Ferdinand Albin Pax

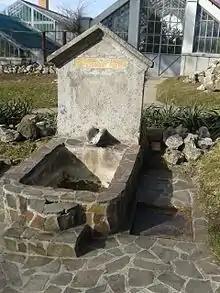
Fountain dedicated to Ferdinand Pax in the Botanical Garden of Cluj-Napoca, Romania

Pax was born on 26 July 1858 in Dvůr Králové nad Labem, in what was then known as Bohemia, to Carl Ferdinand, a mine superintendent in Žacléř, and Elisabeth Haas (died 1861). He graduated from the Kamienna Góra gymnasium and joined the University of Wrocław. He received a PhD in 1882 studying under Heinrich Göppert and moved to Kiel and habilitated in 1886 for studies on the Cyperaceae. He served as an assistant at the Botanical Garden and moved to Berlin in 1889 where he worked with Adolf Engler. In 1893 he became the chair of botany at Wrocław. He became a professor of botany and zoology at the University of Wrocław. Pax was a specialist on the plants in the families "Primulaceae", "Euphorbiaceae" and "Aceraceae." Together with Georg Hans Emmo Wolfgang Hieronymus he worked also in the field of cecidology (studying plant galls) and started the exsiccata series "Herbarium cecidiologicum" in 1892. He continued this work together with Rudolph Dittrich and later R. Dittrich and Alexander von Lingelsheim.